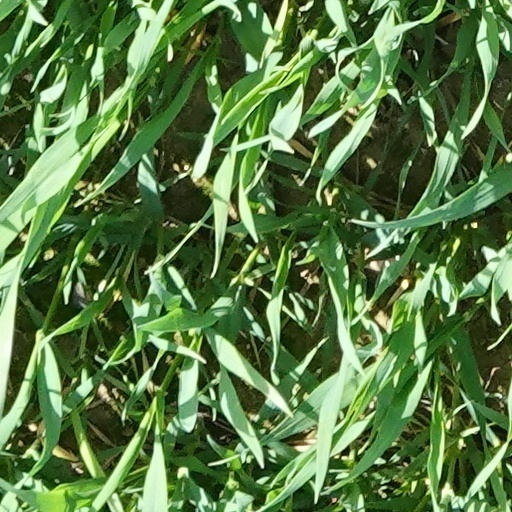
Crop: wheat